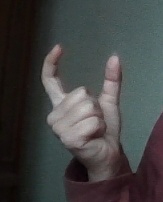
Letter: nun